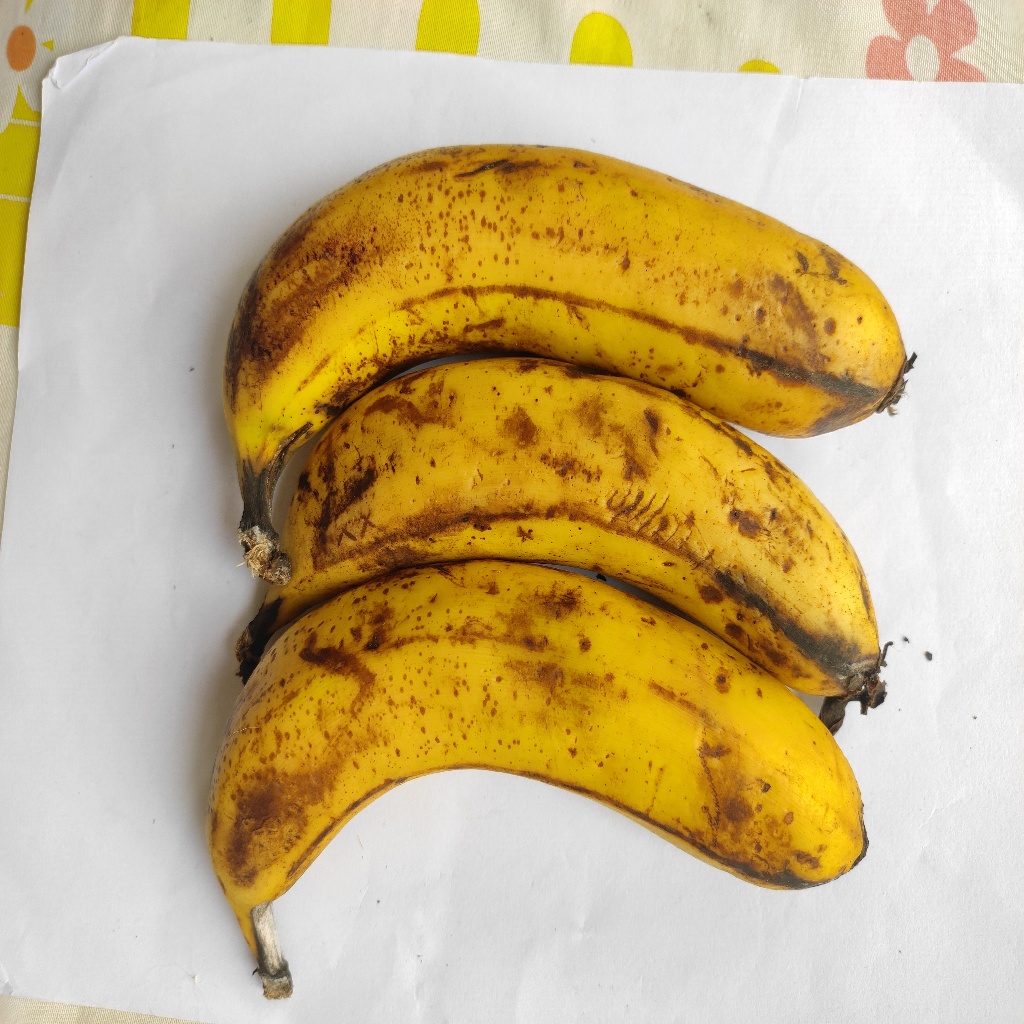
Crop: banana
Quality class: Class_B